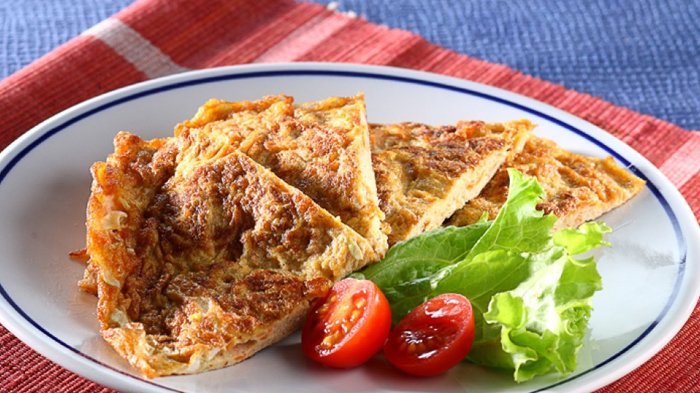
Label: telur_dadar